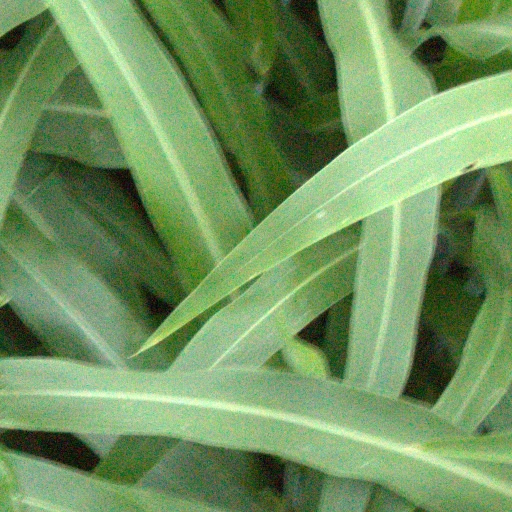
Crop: sorghum